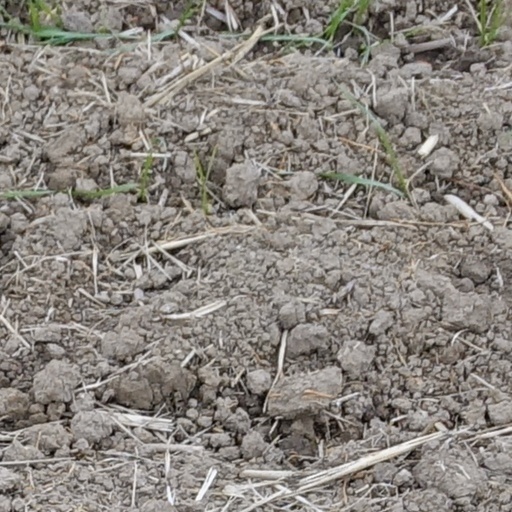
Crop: wheat